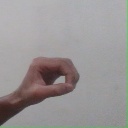
अक्षर: औ